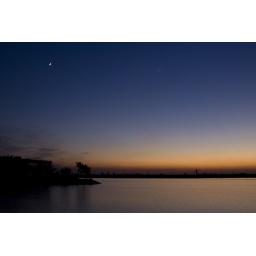
The sun sets on the lakes surrounding Saddam's palace in Baghdad Iraq. The moon is bright in the sky above the water